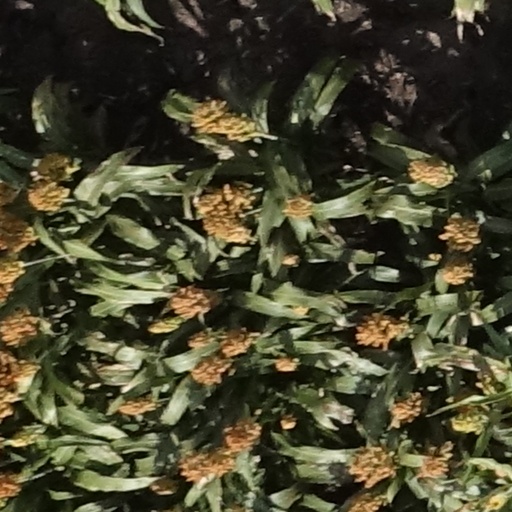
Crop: sorghum